Guangdong International Building

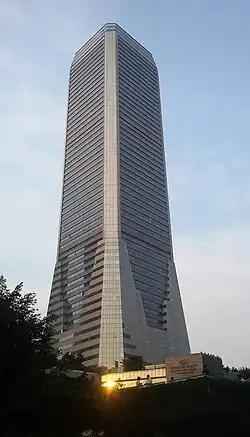
Guangdong International Building

The Guangdong International Building or Guangdong International Hotel is a 63-storey, skyscraper in Guangzhou, China. The tower was designed by Rong Baisheng of the Guangdong Provincial Architectural Design and Research Institute in 1985. When completed in 1990, it was the first 200-metre skyscraper in Guangzhou, and one of the tallest buildings in China.